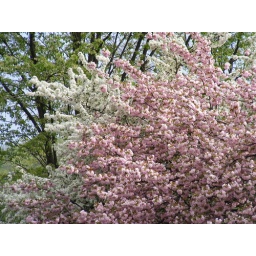
Pink and white blossoms backed by green leaves; &amp;quot;Ahh! Spring!&amp;quot;